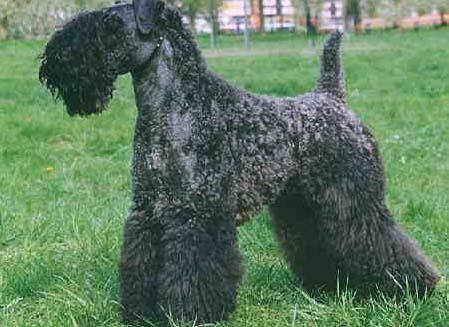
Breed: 229-n000087-Kerry_blue_terrier